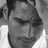
Emotion: sad